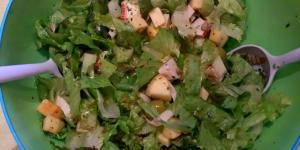
ensalada de surimi y manzana